Megalodon

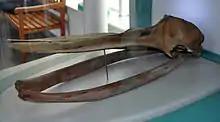
A whale skull behind a glass wall

Sharks often employ complex hunting strategies to engage large prey animals. Great white shark hunting strategies may be similar to how megalodon hunted its large prey. Megalodon bite marks on whale fossils suggest that it employed different hunting strategies against large prey than the great white shark.